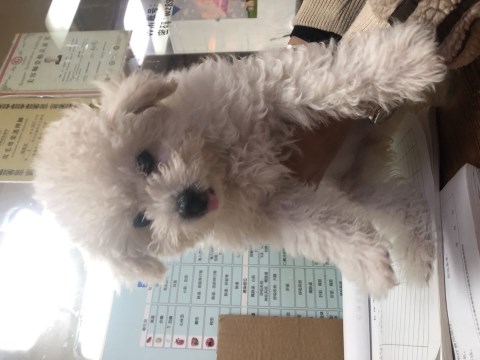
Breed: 3083-n000117-Bichon_Frise